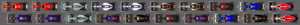
Le Grand Prix automobile de Singapour 2015, disputé le 20 septembre 2015 sur le Circuit urbain de Singapour, est la 929ᵉ épreuve du championnat du monde de Formule 1 courue depuis 1950. Il s'agit de la huitième édition du Grand Prix de Singapour comptant pour le championnat du monde de Formule 1, et de la treizième manche du championnat 2015. Il présente la particularité depuis sa première édition en 2008 de se disputer en nocturne.